Guru Sishyulu (1990 film)

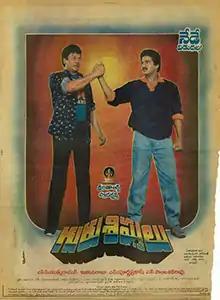
Theatrical release poster

Guru Sishyulu is a 1990 Indian Telugu-language action comedy film directed by S. P. Muthuraman. The film stars Krishnam Raju, Rajendra Prasad, Sumalatha and Khushbu, with music composed by Ilaiyaraaja. It is a remake of the Hindi film "Insaf Ki Pukar" (1987).